Kalleshvara Temple, Aralaguppe

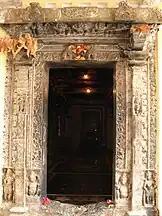
Doorjamb and lintel carvings at Kalleshvara temple

The plan of the sanctum ("garbhagriha") is a square pyramidal one, with a plain exterior with simple pilasters, a vestibule ("antarala") separating the sanctum from a closed hall ("mantapa") with an exceptionally well sculptured section called the "mahamantapa" or "navaranga". The superstructure over the shrine ("shikhara") and vestibule ("sukanasi") have been renovated at a later period but the base on which the temple stands ("Adhiṣṭhāna") is original in construction. The doorjamb ("sakha") and the lintel above the main door have exceptional art. The doorjamb exhibits seated door keepers ("dwarapalas") at the base, bold scrolls of decorative creepers that run along the sides of the main door and contain "Yaksha" (benevolent spirits from Hindu mythology) and "Yakshis" (or "Yakshinis", their female counterparts). Above the door, forming the lintel ("lalata") is a sculpture of Gajalakshmi (a version of the goddess Lakshmi) with elephants showering her from either side. Sarma feels this sculpture may have inspired the monolithic carving at the main entrance (called "akhanda bagilu") on the Vindyagiri hill in the famous Jain heritage town of Shravanabelagola. The ceiling panel grid ("ashta-dik-pala" grid) of images in the "mahamantapa" (a section of the "mantapa") needs special mention and speaks of the good taste of the Ganga-Nolamba architects. The panel images include a four handed dancing and well ornamented Shiva, and a four tusked elephant ("gaja") carrying on its back the god Indra and his consort Sachi.